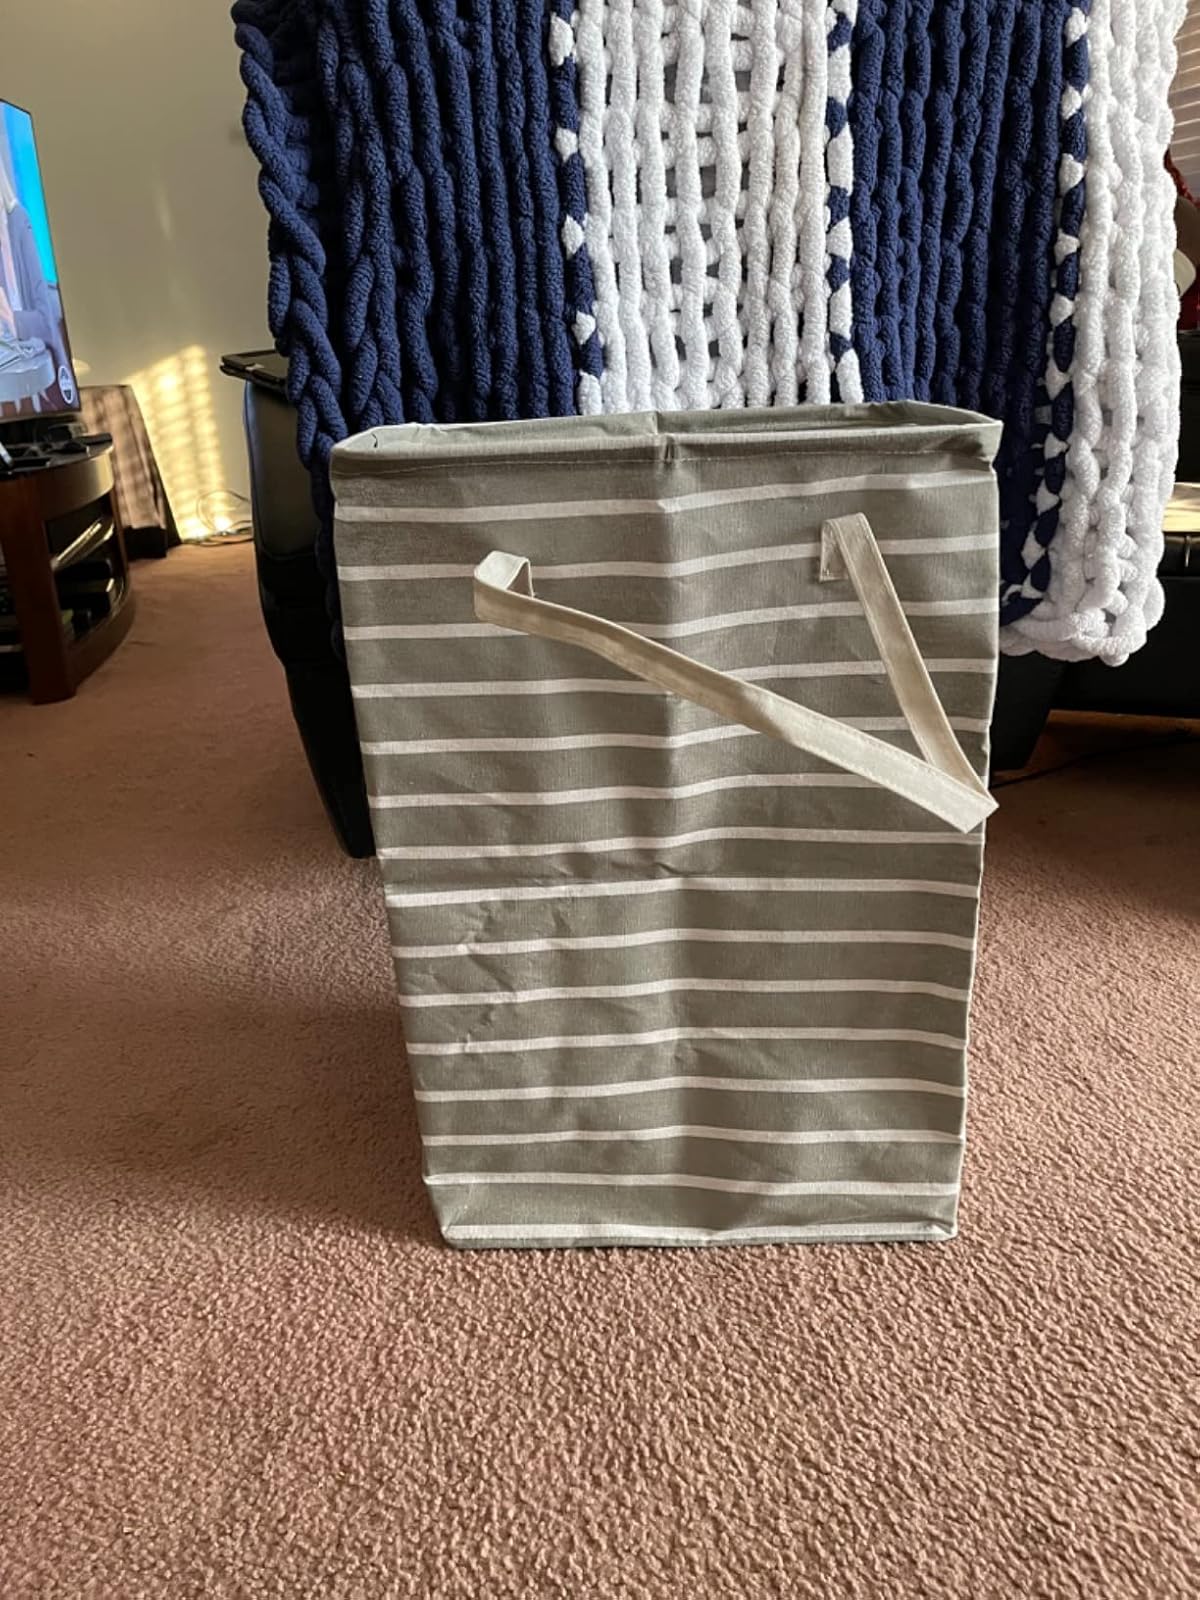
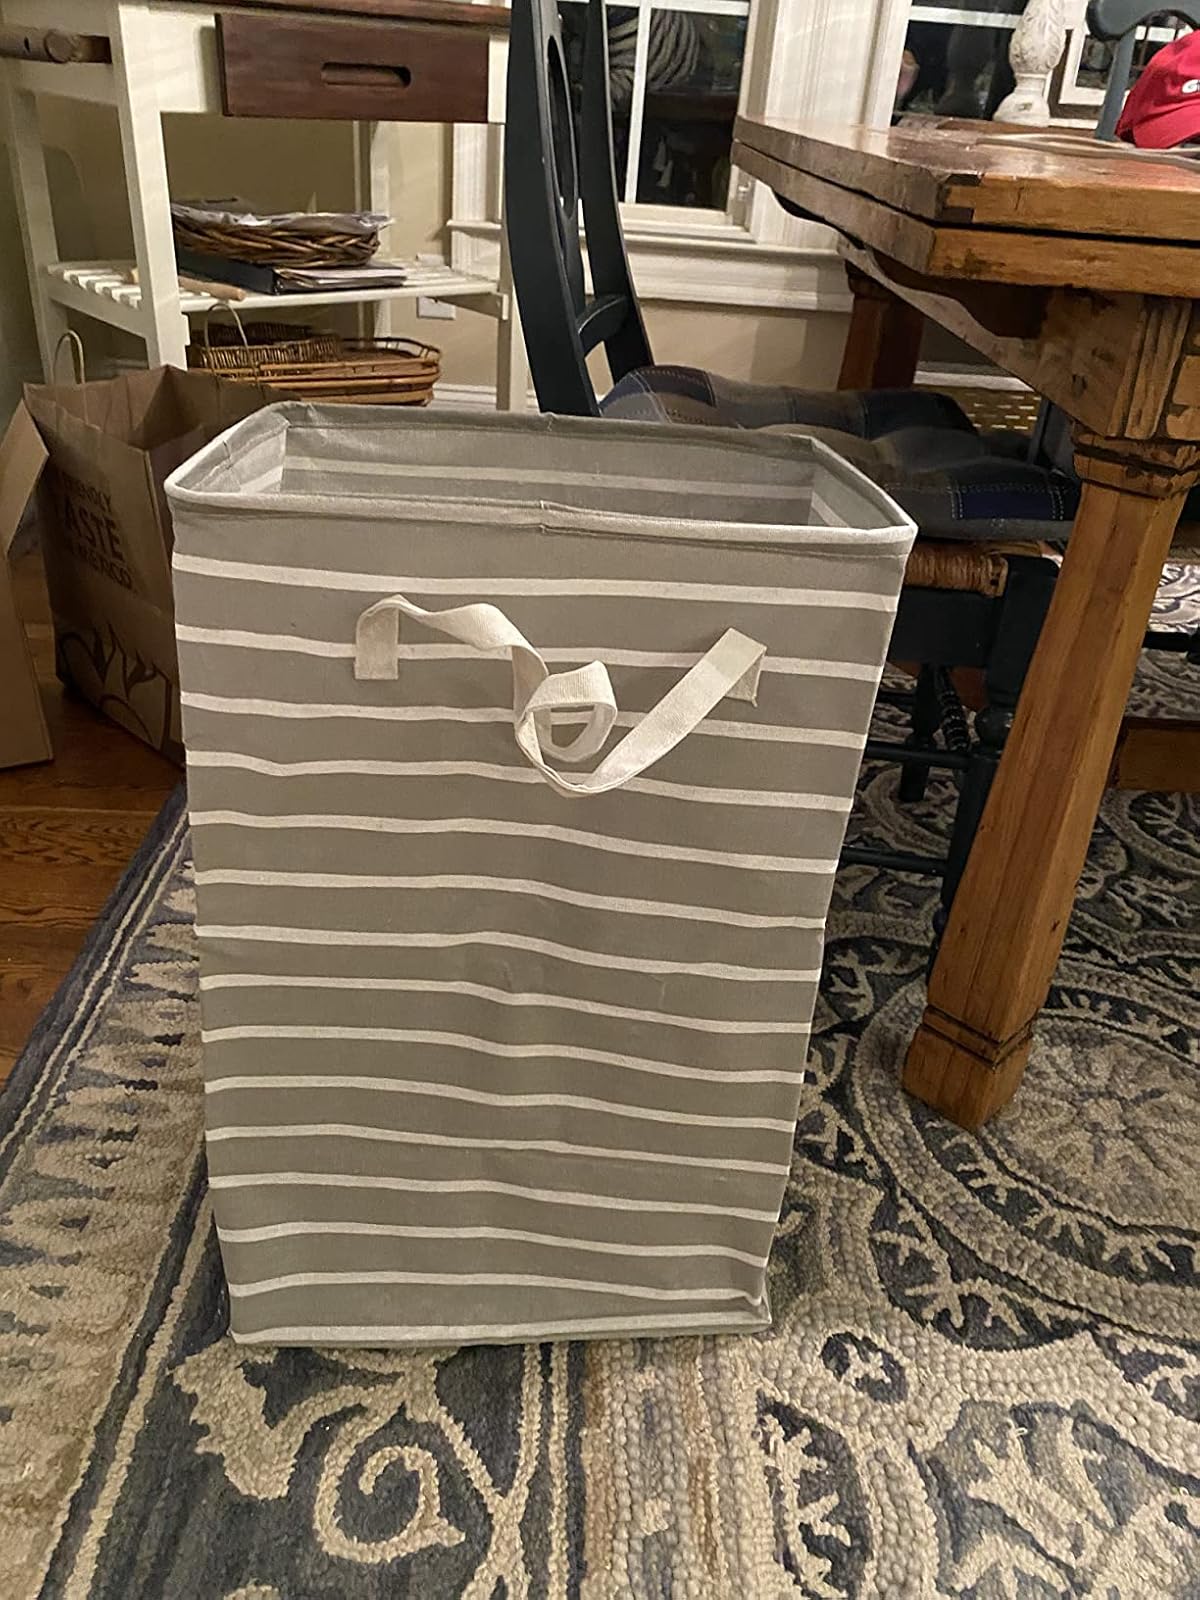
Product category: items_hamper
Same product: yes